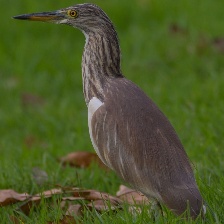
Species: CHINESE POND HERON
Scientific name: ARDEOLA BACCHUS
ImageNet parent category: little_blue_heron